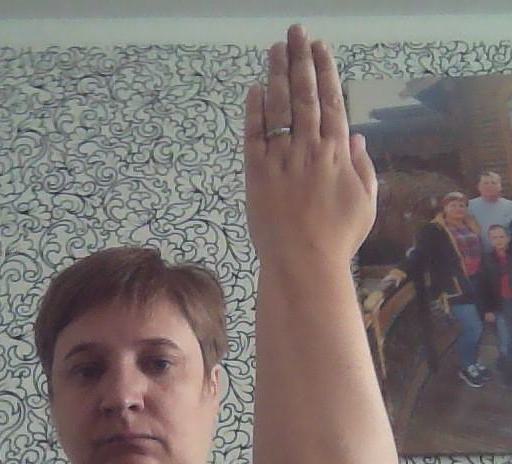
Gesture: stop_inverted